First presidency of Donald Trump

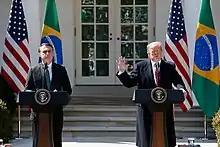
During a joint news conference, Trump said he was "very proud" to hear Brazilian president Jair Bolsonaro use the term "fake news."

In October 2018, Trump praised U.S. representative Greg Gianforte for assaulting political reporter Ben Jacobs in 2017. According to analysts, the incident marked the first time the president has "openly and directly praised a violent act against a journalist on American soil." Later that month, as CNN and prominent Democrats were targeted with mail bombs, Trump initially condemned the bomb attempts but shortly thereafter blamed the "Mainstream Media that I refer to as Fake News" for causing "a very big part of the anger we see today in our society."